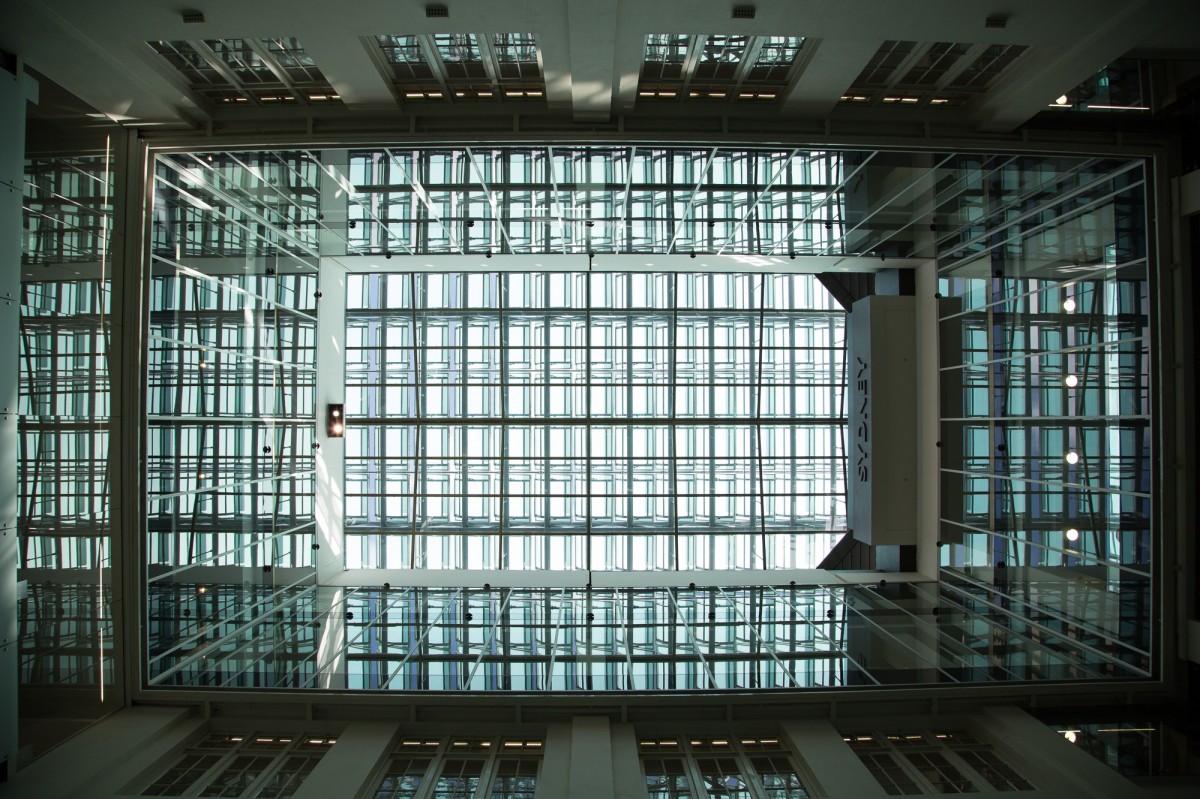
Tags: architecture, glass, ceiling, facade, lighting, interior design, symmetry, tourist attraction, headquarters, daylighting